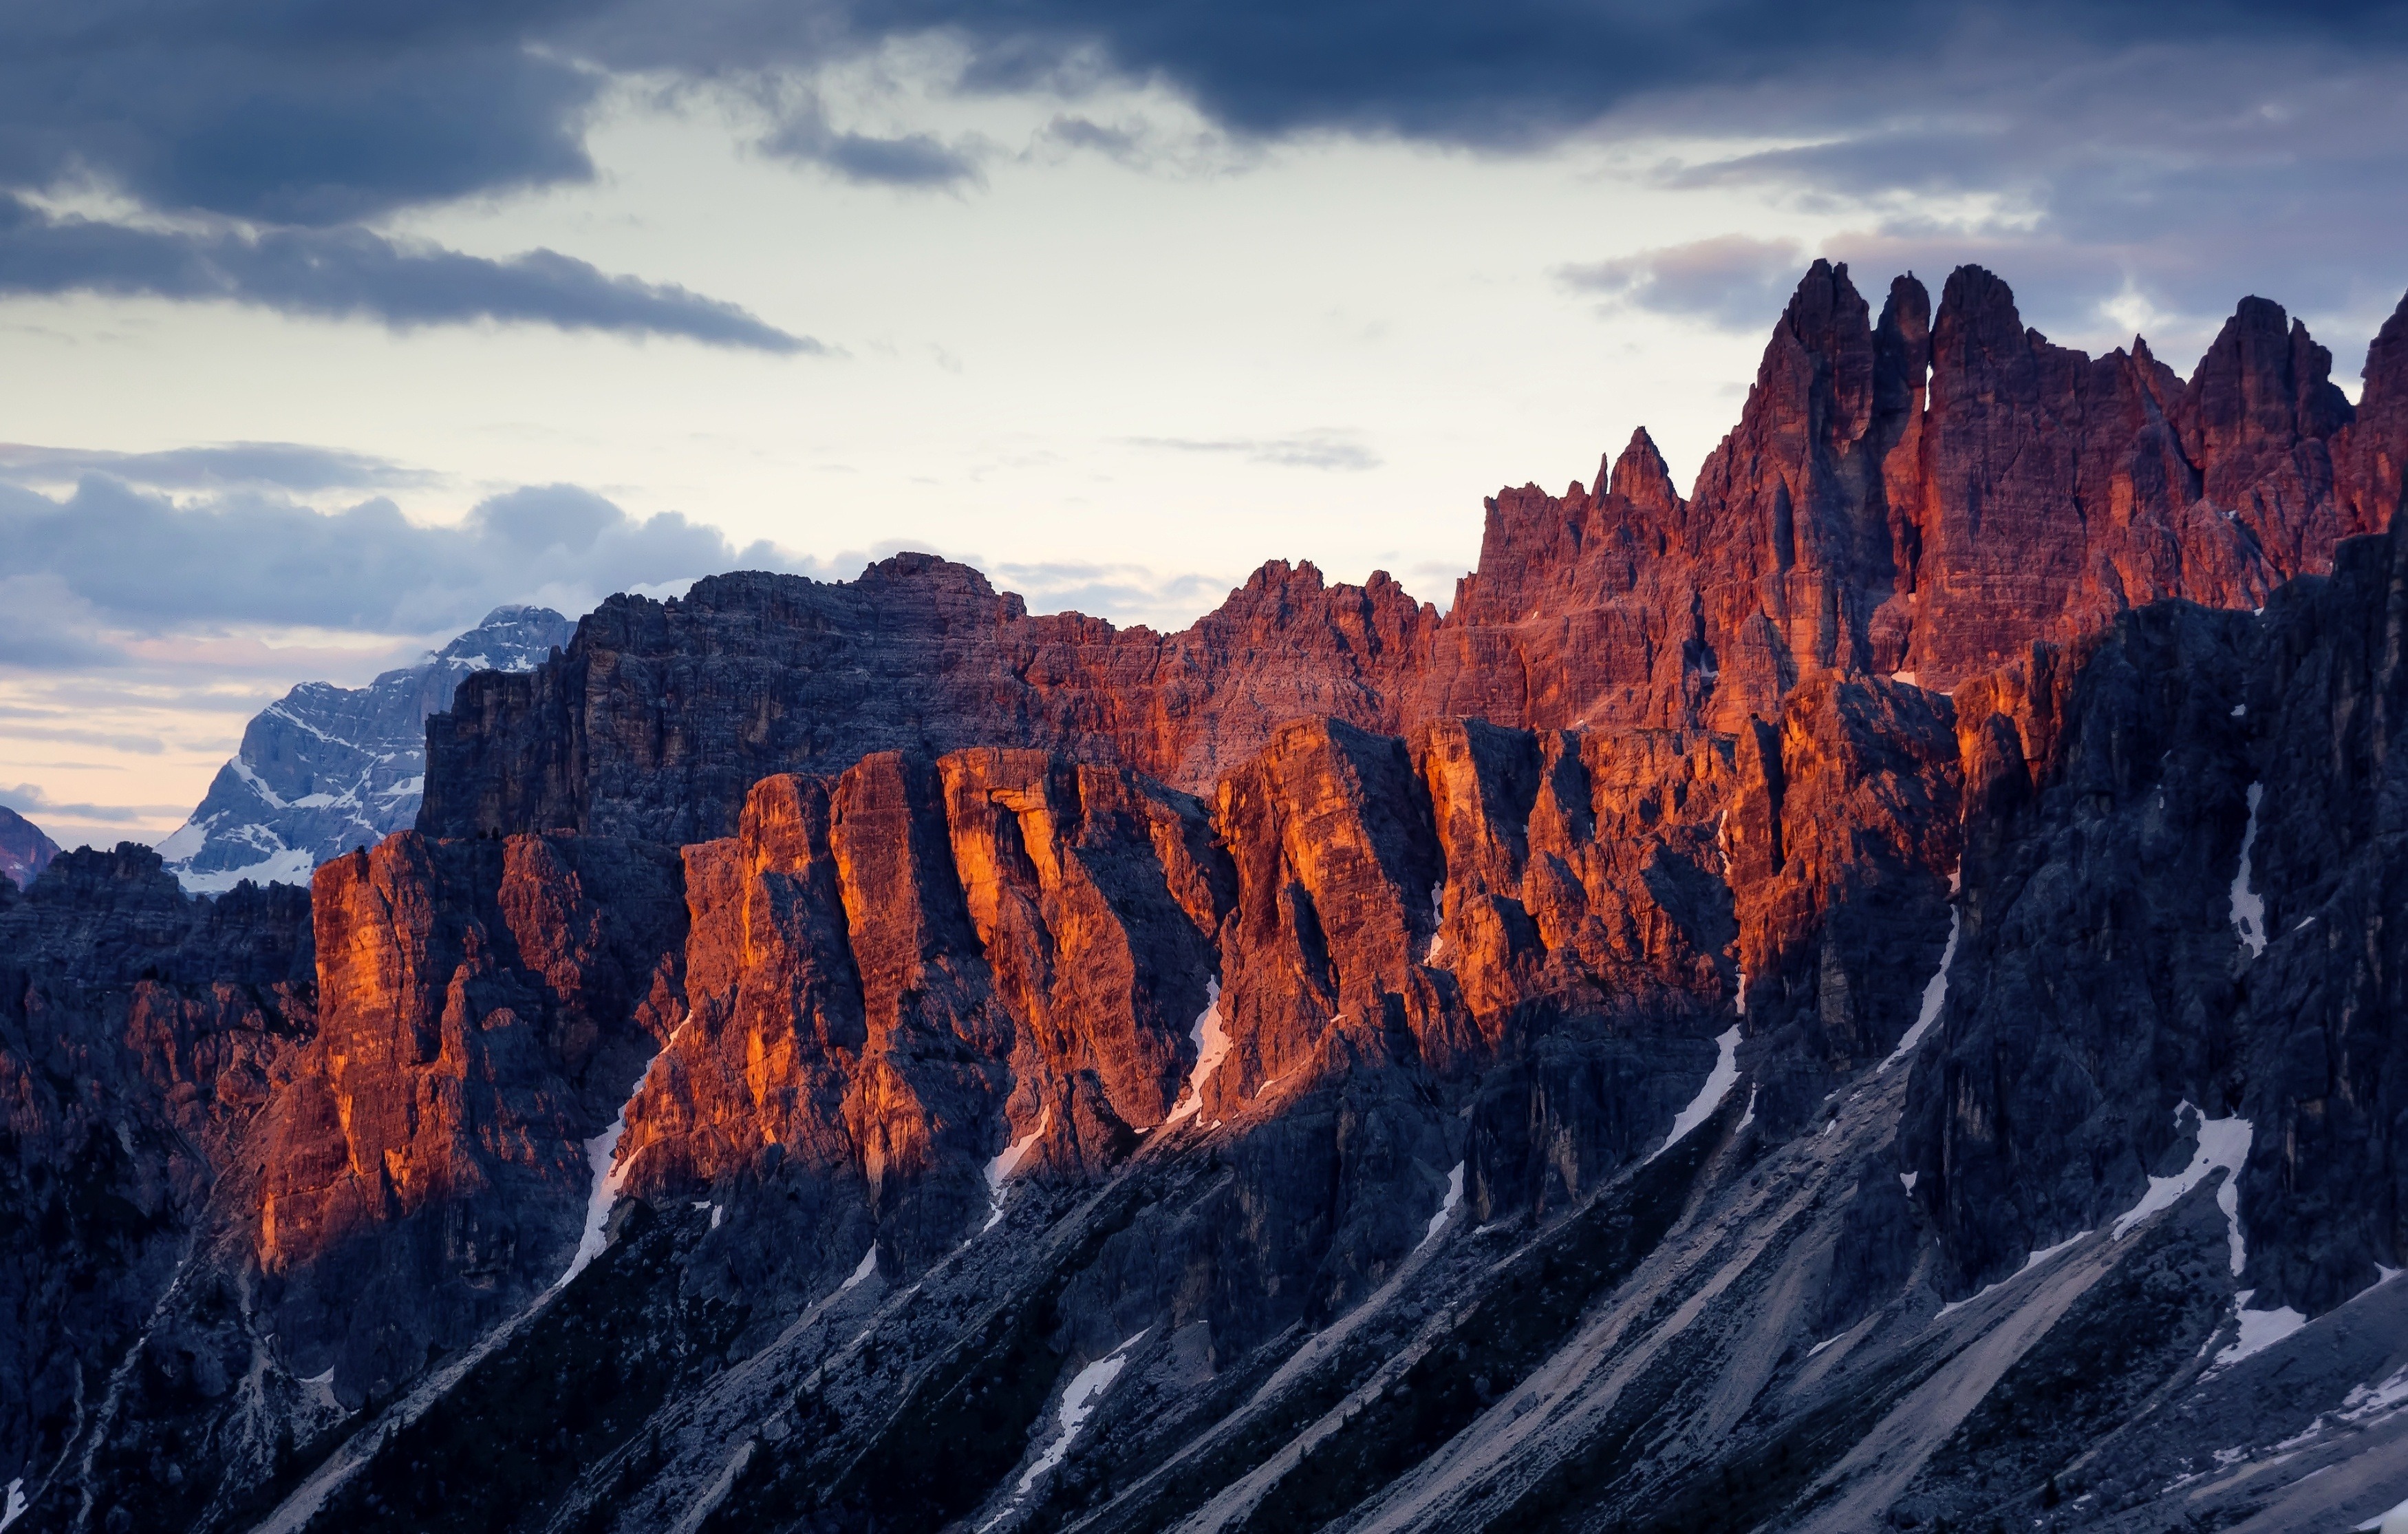
landscape, nature, rock, wilderness, mountain, sky, mountain range, summer, formation, cliff, italy, alpine, canyon, terrain, national park, ridge, geology, mountains, alps, plateau, dolomites, landform, mountain pass, geographical feature, mountainous landforms, passo di giau